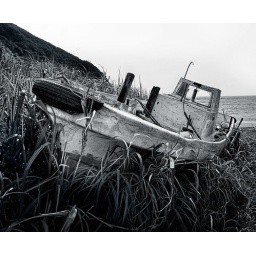
A neglected fishing boat sits above a beach in Okinawa.